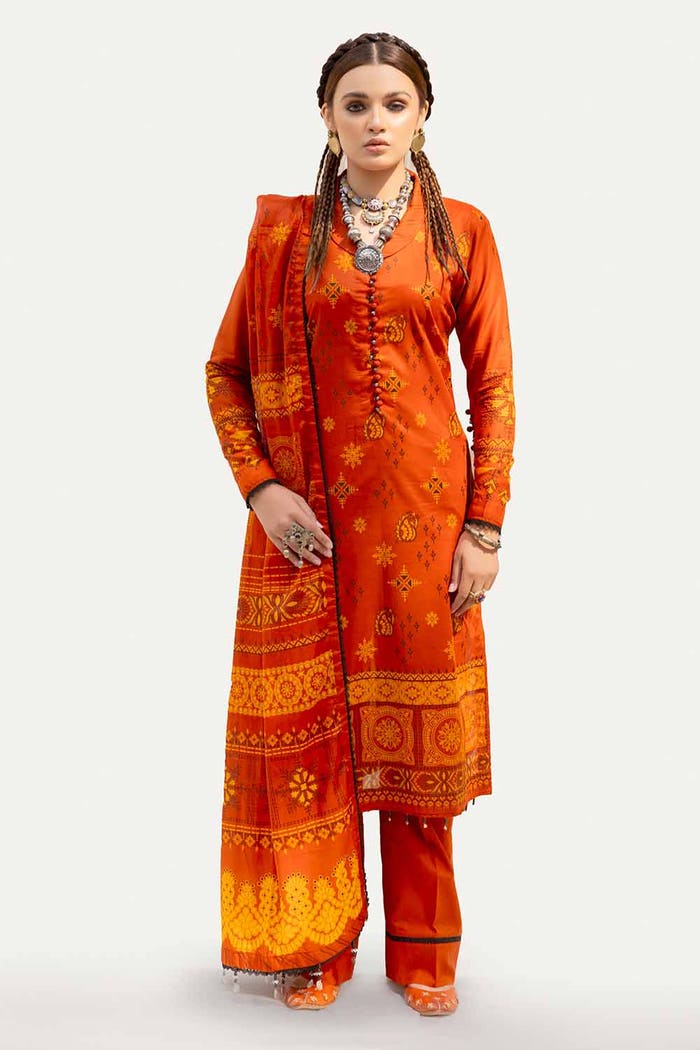
orange multi print salwar suit